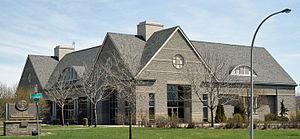
Le Centre socioculturel de Saint-Bruno-de-Montarville, rue Clairevue, été inauguré en 1997 et nommé Centre Marcel-Dulude en 2001.
Saint-Bruno-de-Montarville est une ville du Québec située sur le flanc ouest du mont Saint-Bruno, une des collines montérégiennes, en Montérégie. Elle fait partie de l'agglomération de Longueuil. Sa devise est « Fiers de nos traditions ».